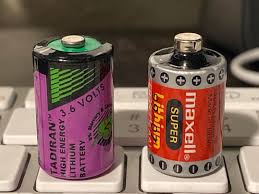
Waste category: battery